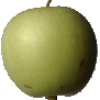
Label: apple_granny_smith